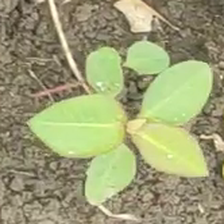
Weed species: Moti_dudhi(Euphorbia_geneculata_L)